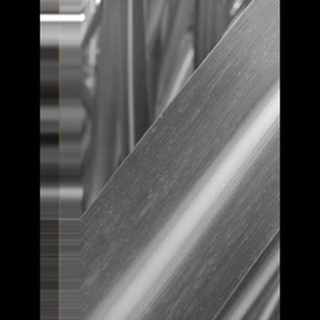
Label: sugarcane_mosaic